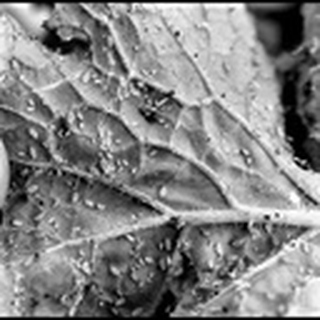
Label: cotton_aphids